Cordey

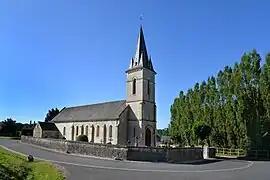
The church in Cordey

Cordey is a commune in the Calvados department in the Normandy region in northwestern France.